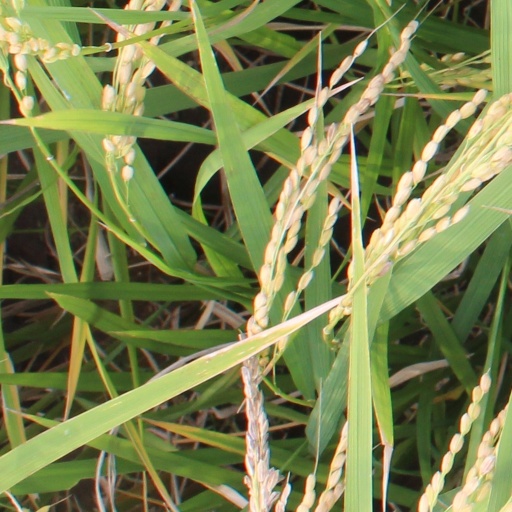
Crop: rice